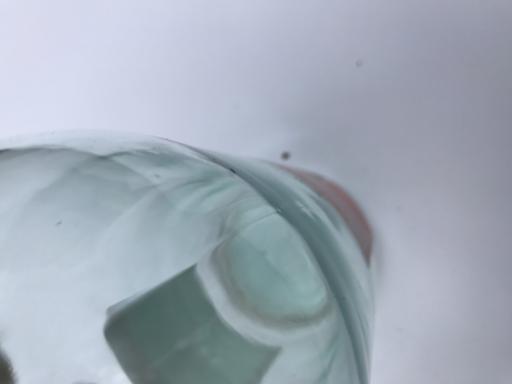
Waste category: glass